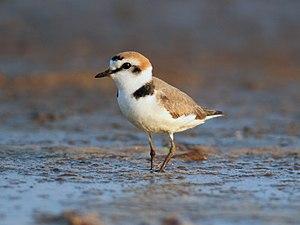
Le terminal méthanier de Loon-Plage a été mis en service le 1ᵉʳ janvier 2017. C'est au moment de sa construction le plus important de France, le cinquante-troisième terminal mondial, le quatrième port méthanier français. Dunkerque LNG, filiale du groupe Fluxys depuis 2018: Un processus de cession des parts d'EDF et de Total s'est engagé en mars 2018, débouchant sur un actionnariat composé de Fluxys, AXA, Credit Agricole, IPM et Samsung Asset Management.